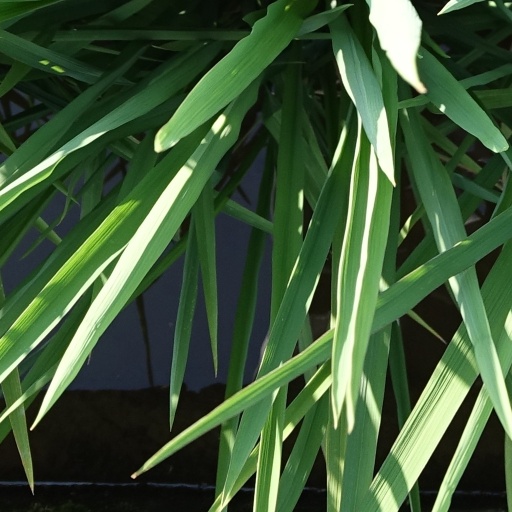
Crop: rice